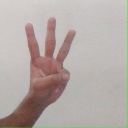
अक्षर: व